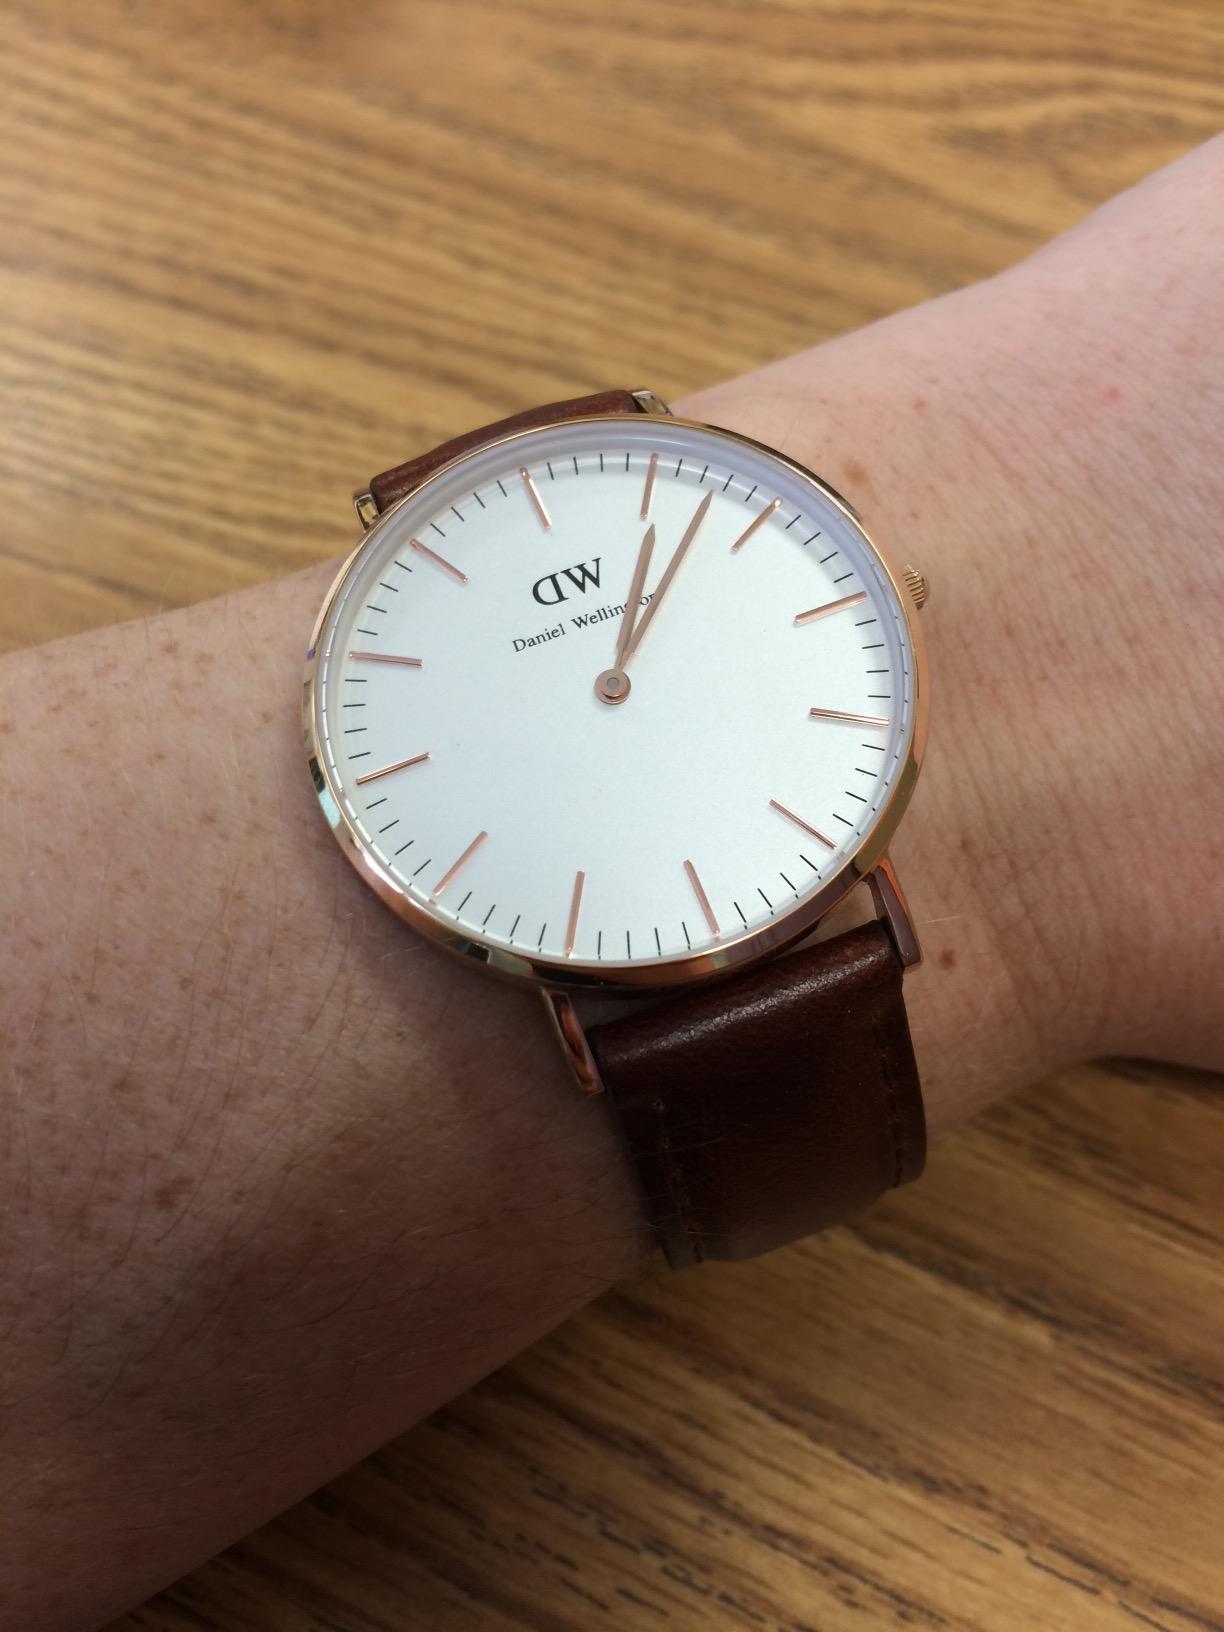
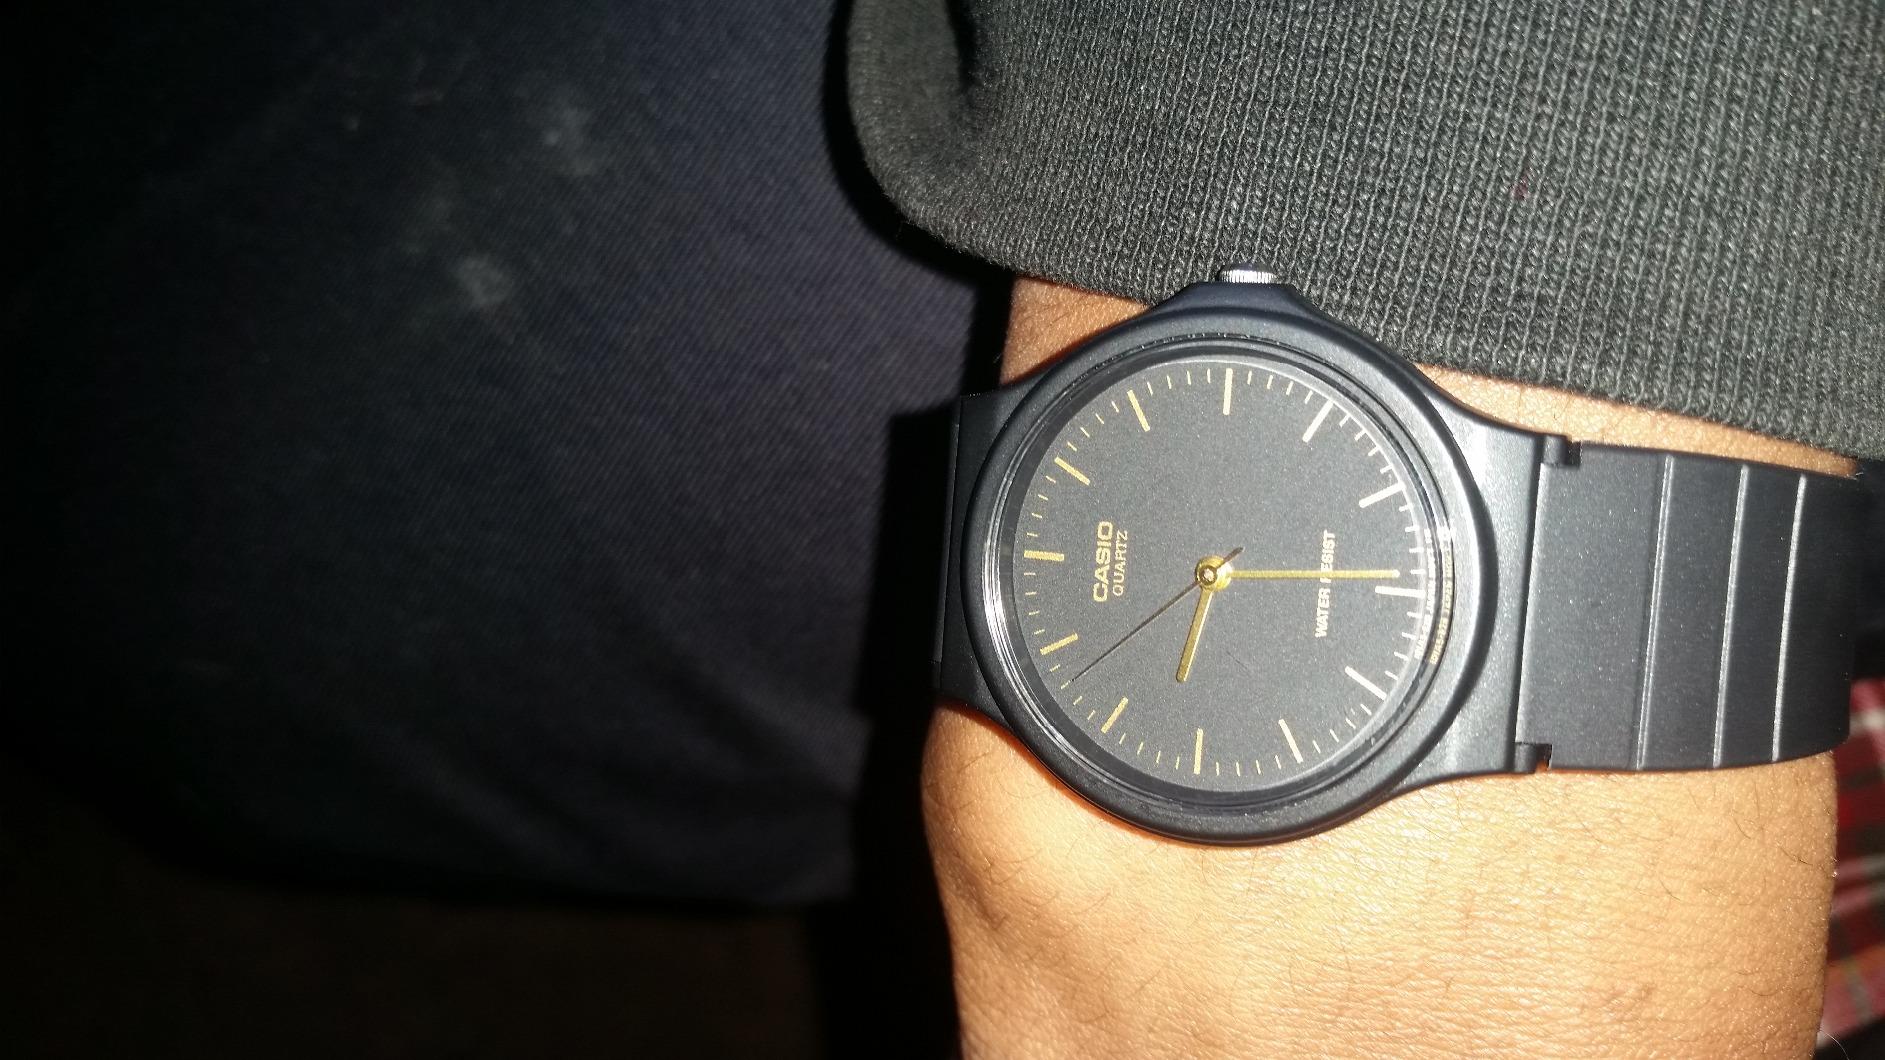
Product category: accessories_watch
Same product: no